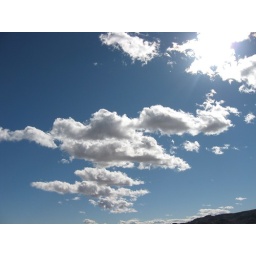
Clouds in the sky ,view from Stockton hill rd. Kingman,Az